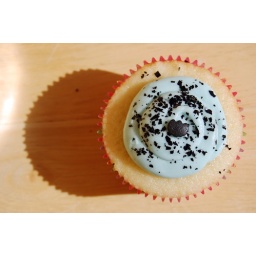
as requested by the 7 year old birthday boy- vanilla cake, blue frosting, black sprinkles.